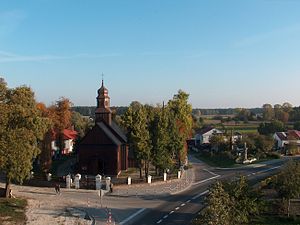
Straszewo
Straszewo er en landsby i Polen, i Kujawsko-Vorpommern amt, i Aleksandrow Kommune i Koneck sogn i nord-centrale Polen. Byen ligger 10 km syd for Aleksandrow Kujawski og 28 km fra Toruń. Den første skriftlige oplysninger om landsbyen Straszewo kommer fra år 1250.